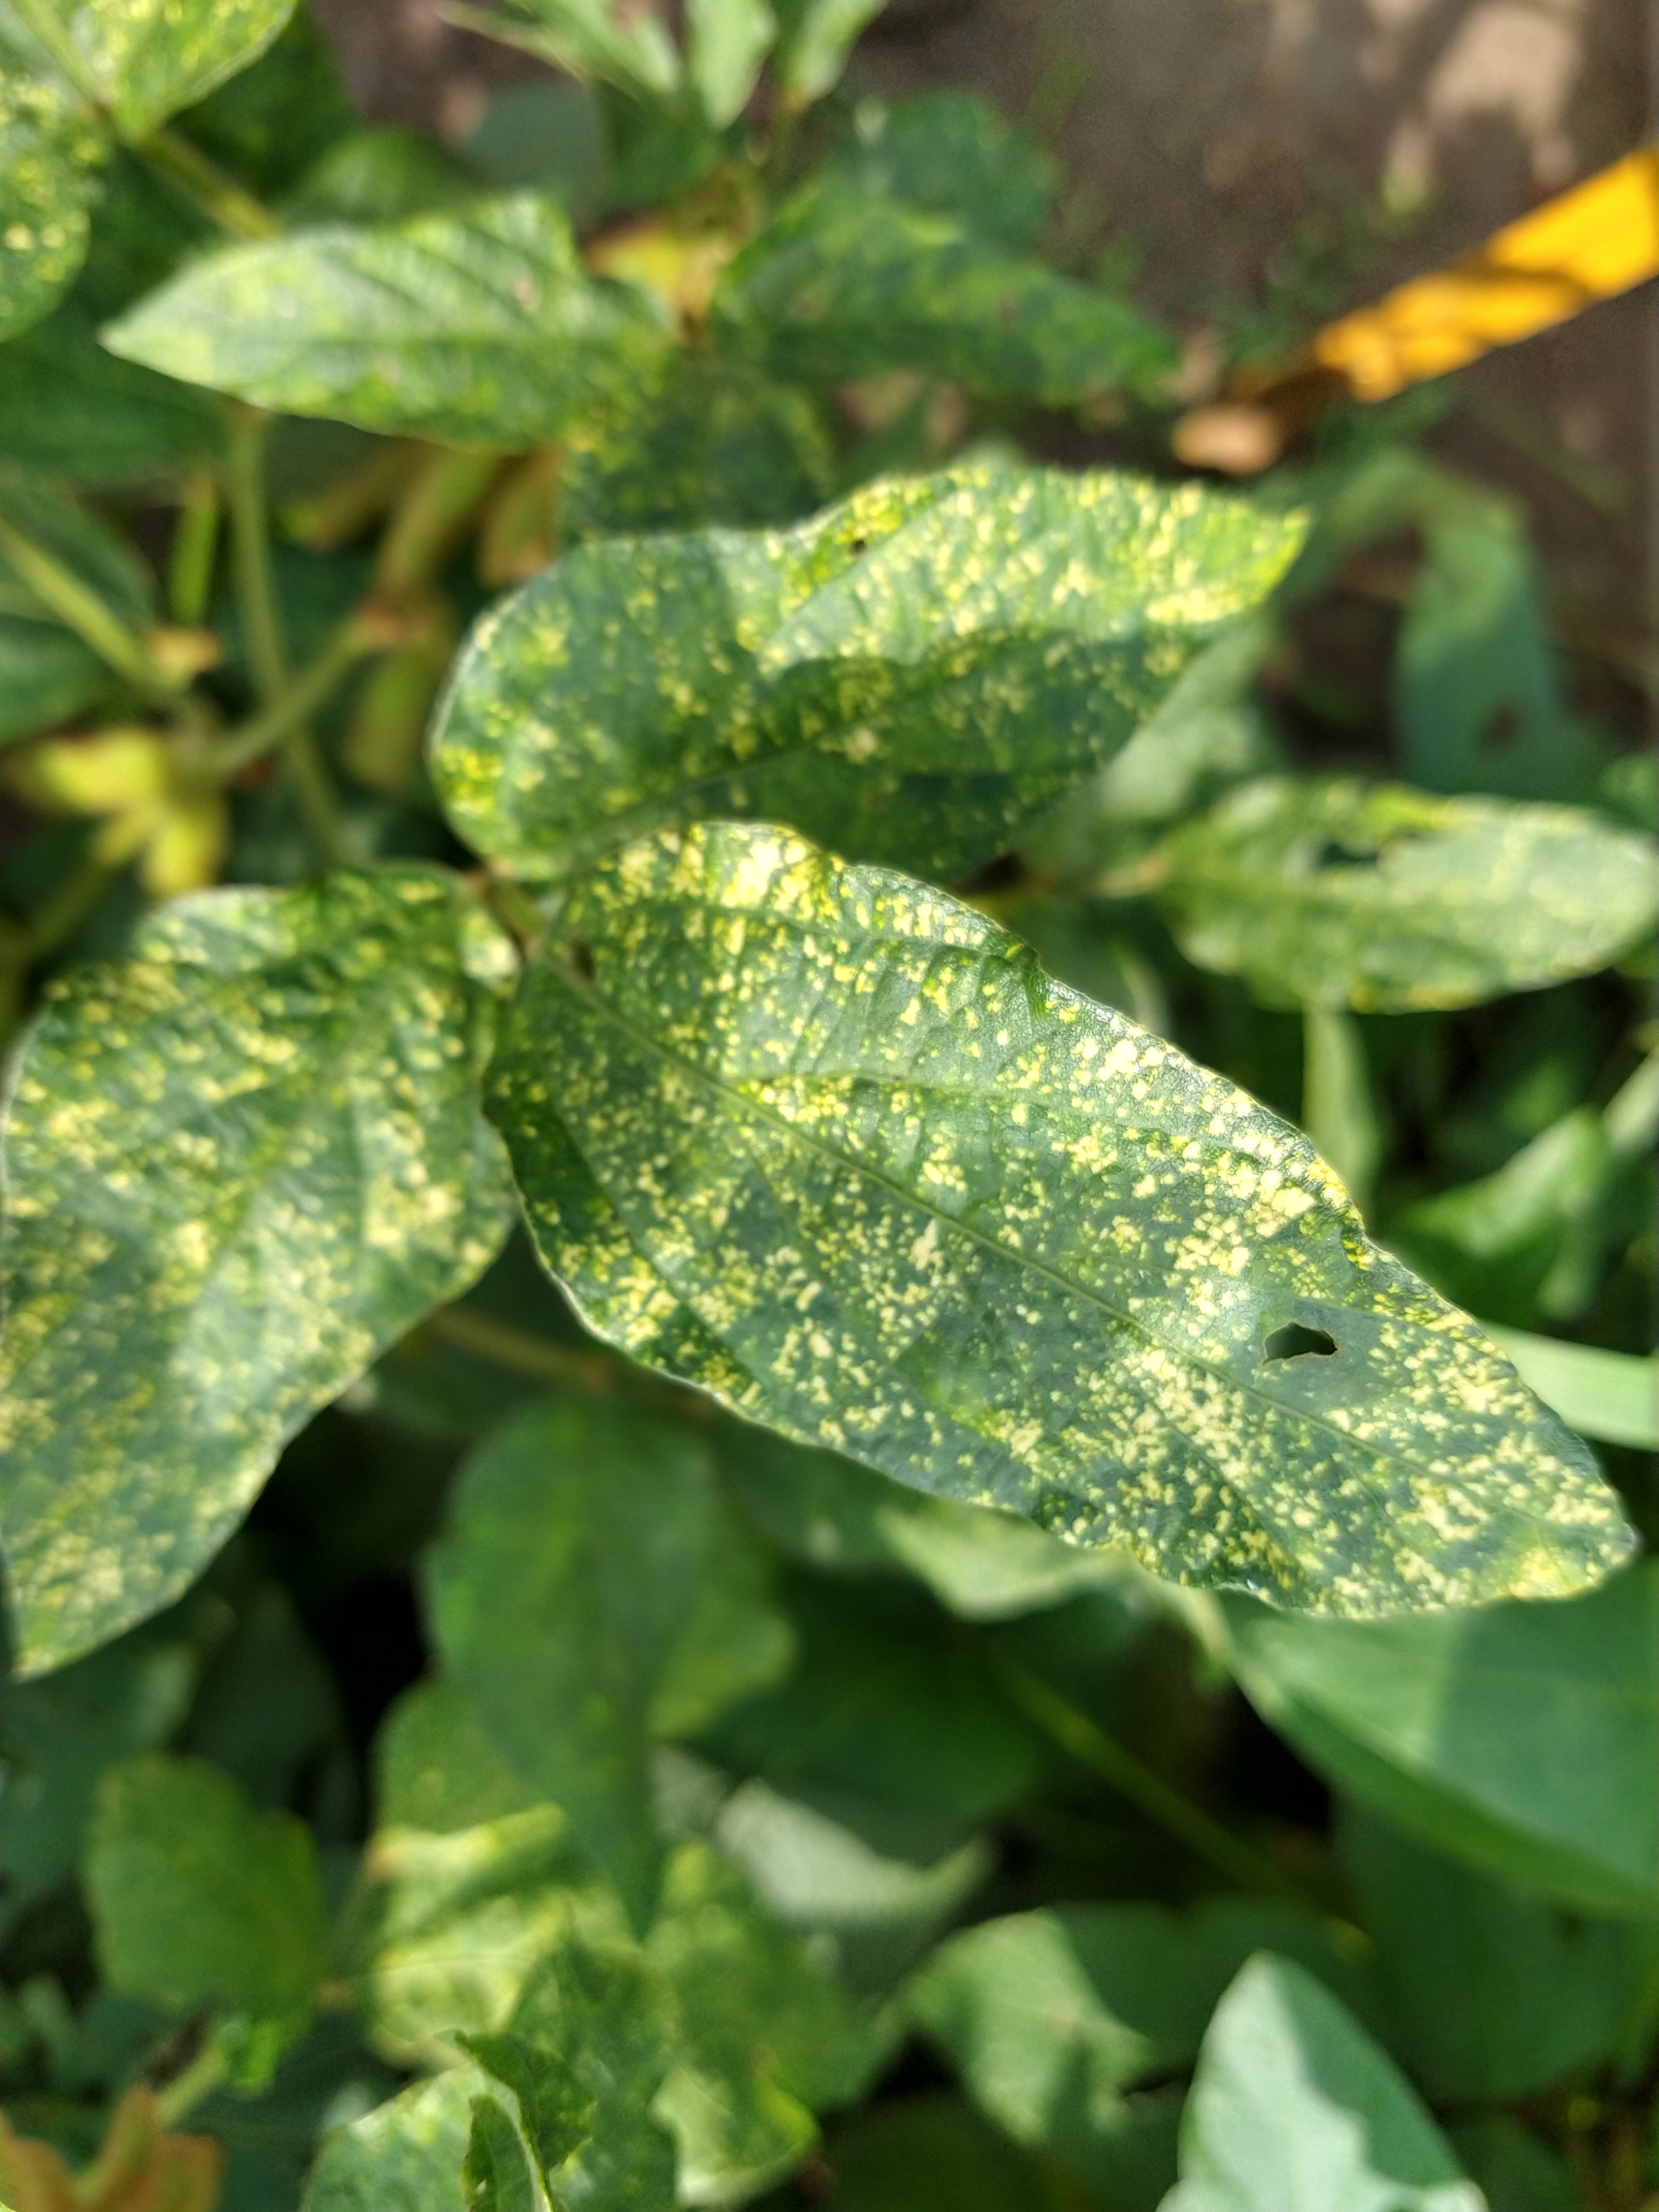
Label: Disease